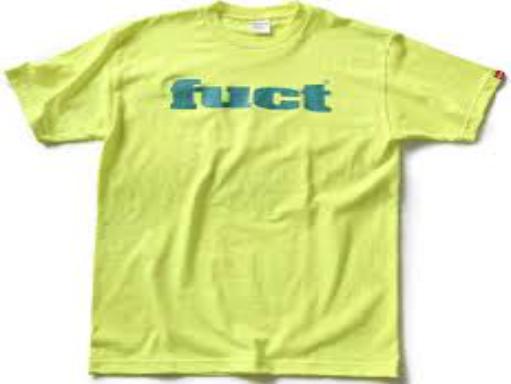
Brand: FUCT
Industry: Clothes